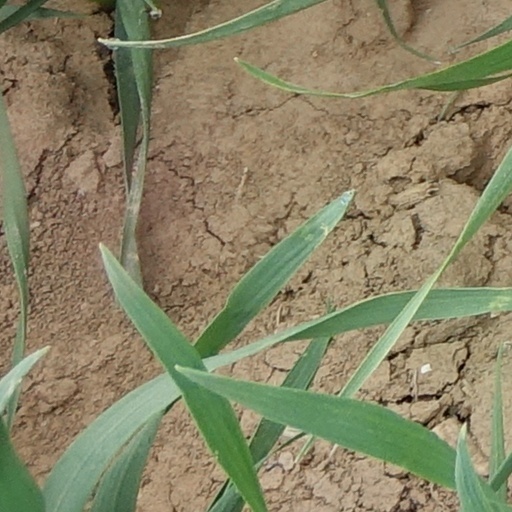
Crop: wheat